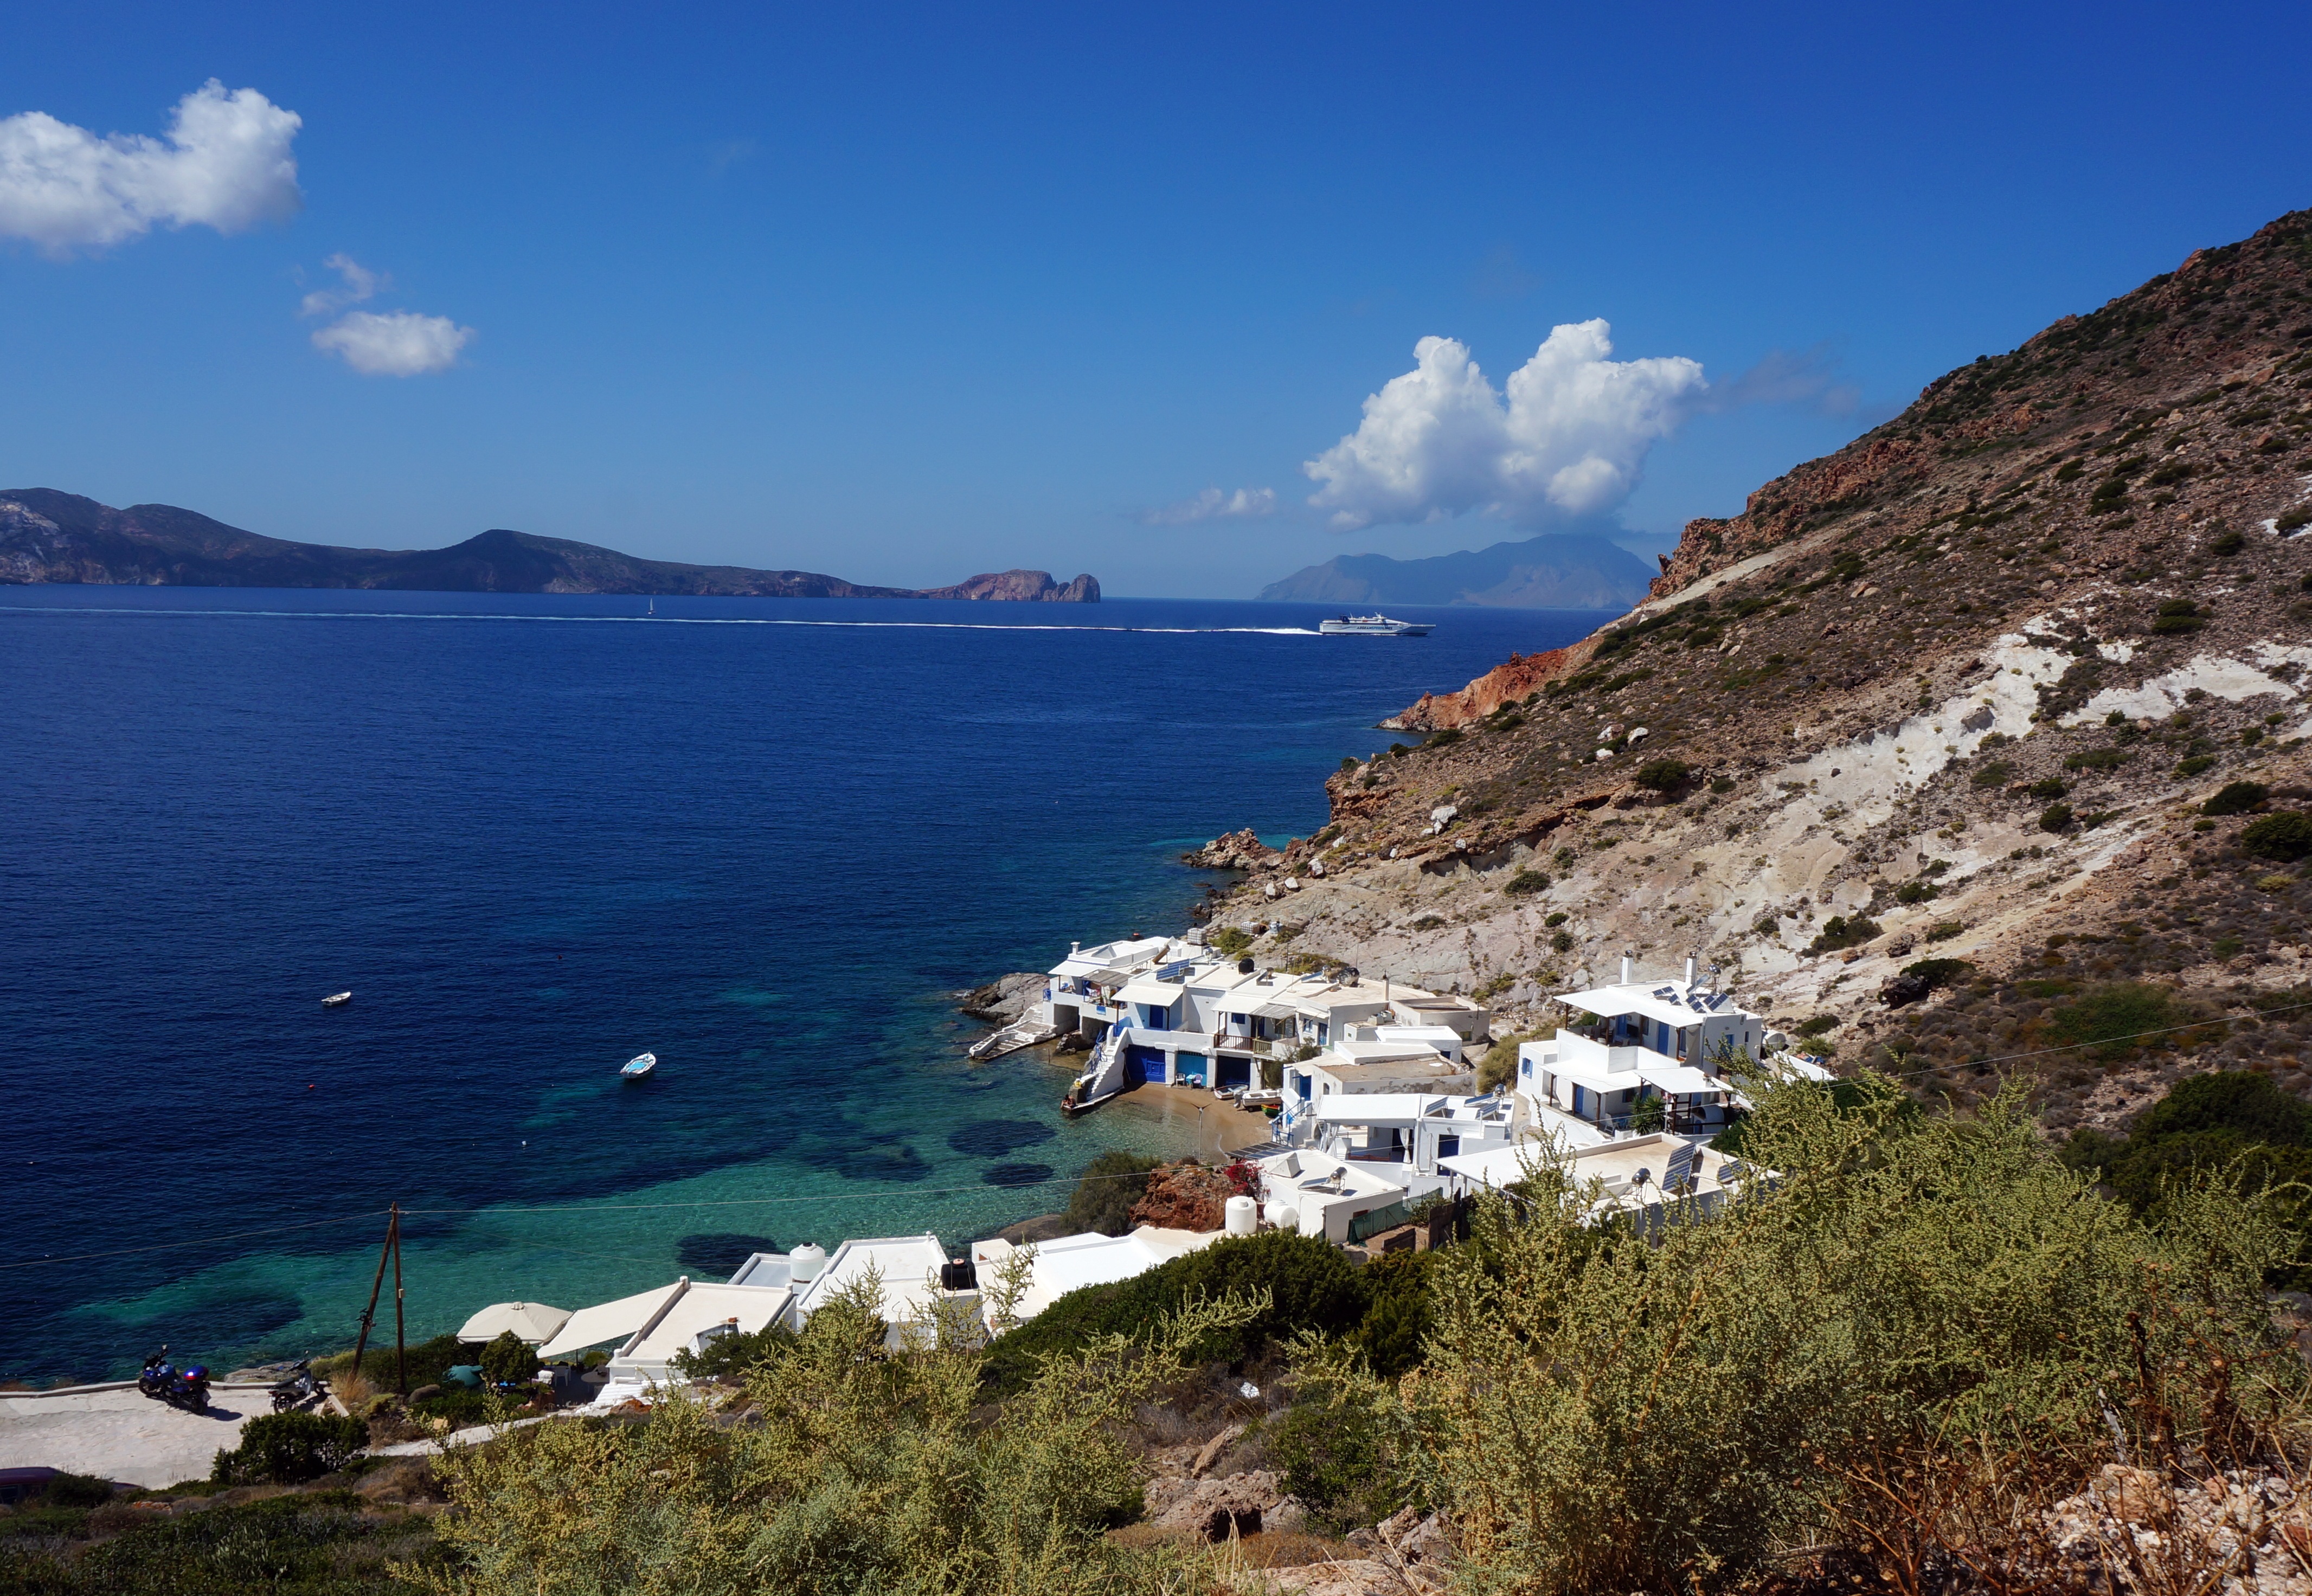
beach, landscape, sea, coast, ocean, shore, view, vacation, cliff, cove, green, bay, blue, terrain, body of water, mountains, greece, cape, old village, landform, milos, geographical feature